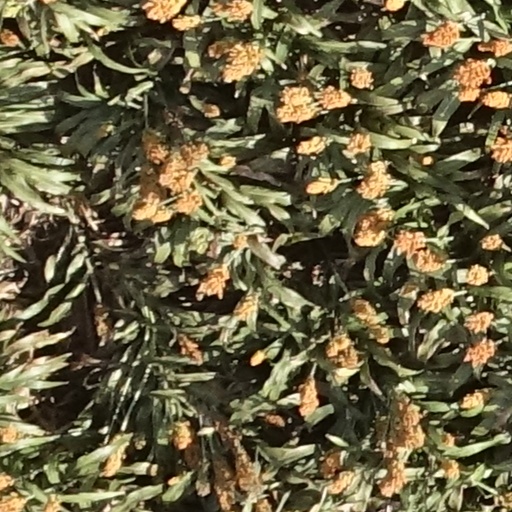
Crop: sorghum